Jorge Mautner: O Filho do Holocausto

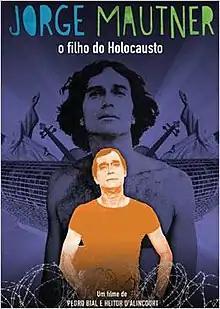

Jorge Mautner - O Filho do Holocausto is a 2012 Brazilian documentary film directed by Pedro Bial and Heitor D’Alincourt.